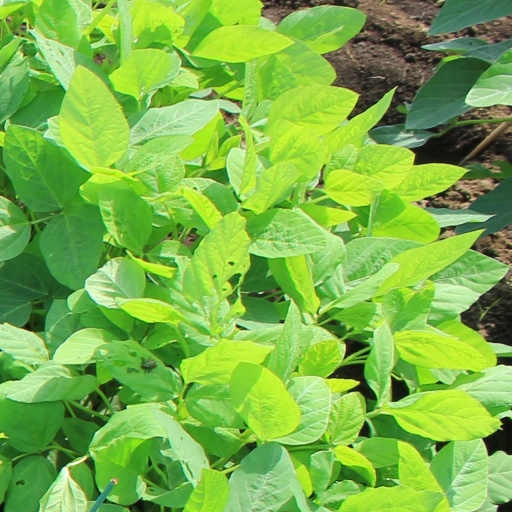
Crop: soybean